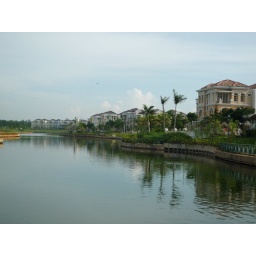
lake in front of the house